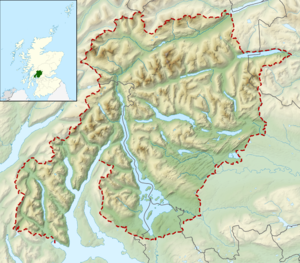
Le parc national du Loch Lomond et des Trossachs est un parc national d’Écosse. Centré autour du Loch Lomond, il inclut plusieurs massifs montagneux, dont le plus célèbre est le massif des Trossachs. C'est le premier de deux parcs nationaux créés en Écosse par le parlement écossais en 2002. Le second parc national est le Parc National des Cairngorms.